Lexington County, South Carolina

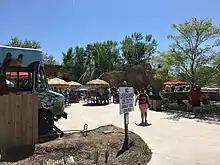
Riverbanks Zoo Waterpark (Lexington County portion)

Public transportation in Lexington County is provided by the COMET, or officially the Central Midlands Regional Transit Authority (CMRTA). The bus system is the main public transit system for the greater Columbia area. In Lexington County, the bus system runs in the areas of West Columbia, Cayce, Irmo, Springdale, Seven Oaks, and Harbison. Additionally, COMET offers Dial-a-ride transit (DART), which provides personalized service passengers with disabilities.